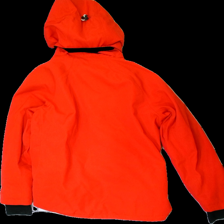
View: back
Type: Jacket
Category: Ladies
Brand: On The Peak
Colors: Red, Black
Material: 100% Polyester
Pattern: Other
Cut: Regular
Size: 42
Season: All
Stains: Minor
Price range: <50
Recommended usage: Export
Description: damaged zipper